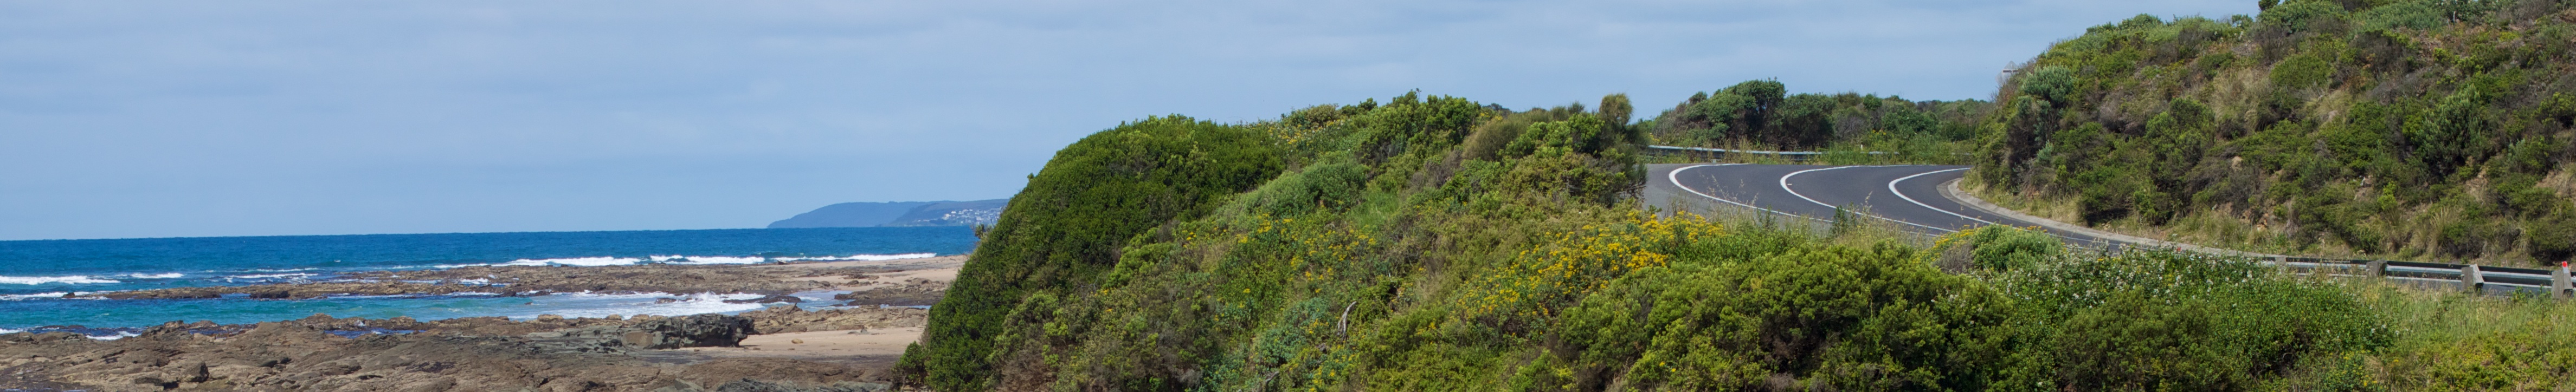
walkway, cliff, fjord, terrain, body of water, badlands, auodyssey, ecosystem, landform, biome, geographical feature